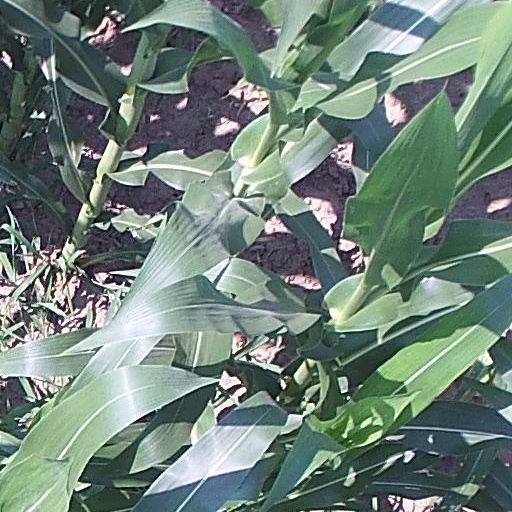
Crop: maize; corn